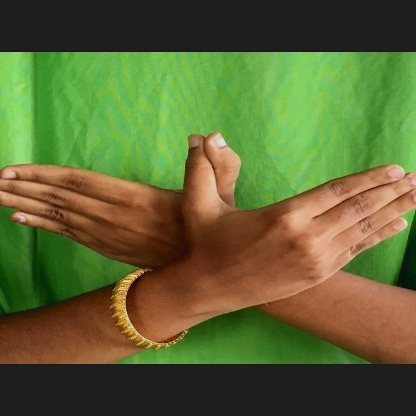
Mudra: Garuda